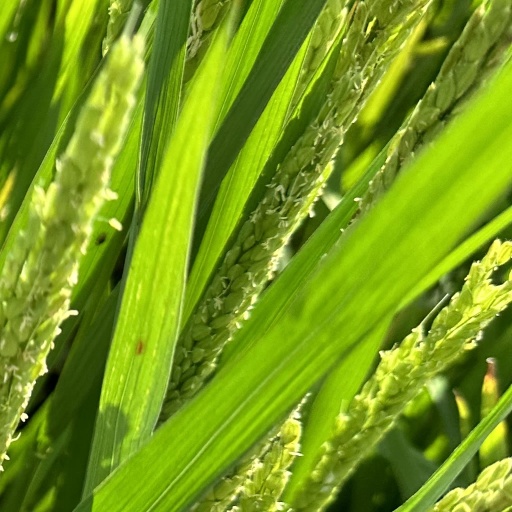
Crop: rice